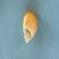
Maize quality: Good